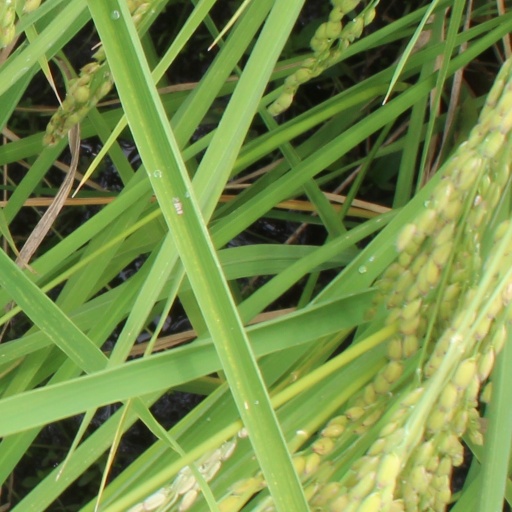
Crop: rice